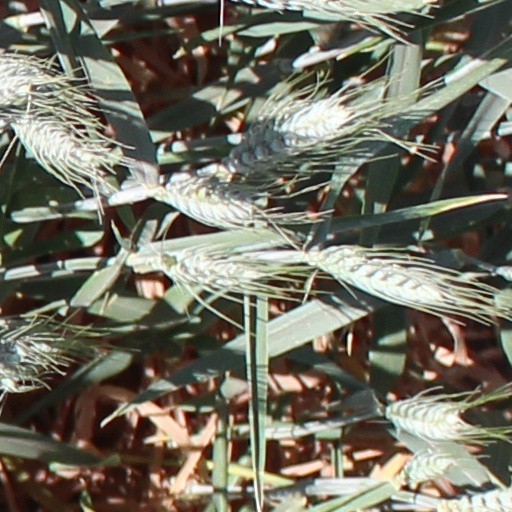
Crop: wheat